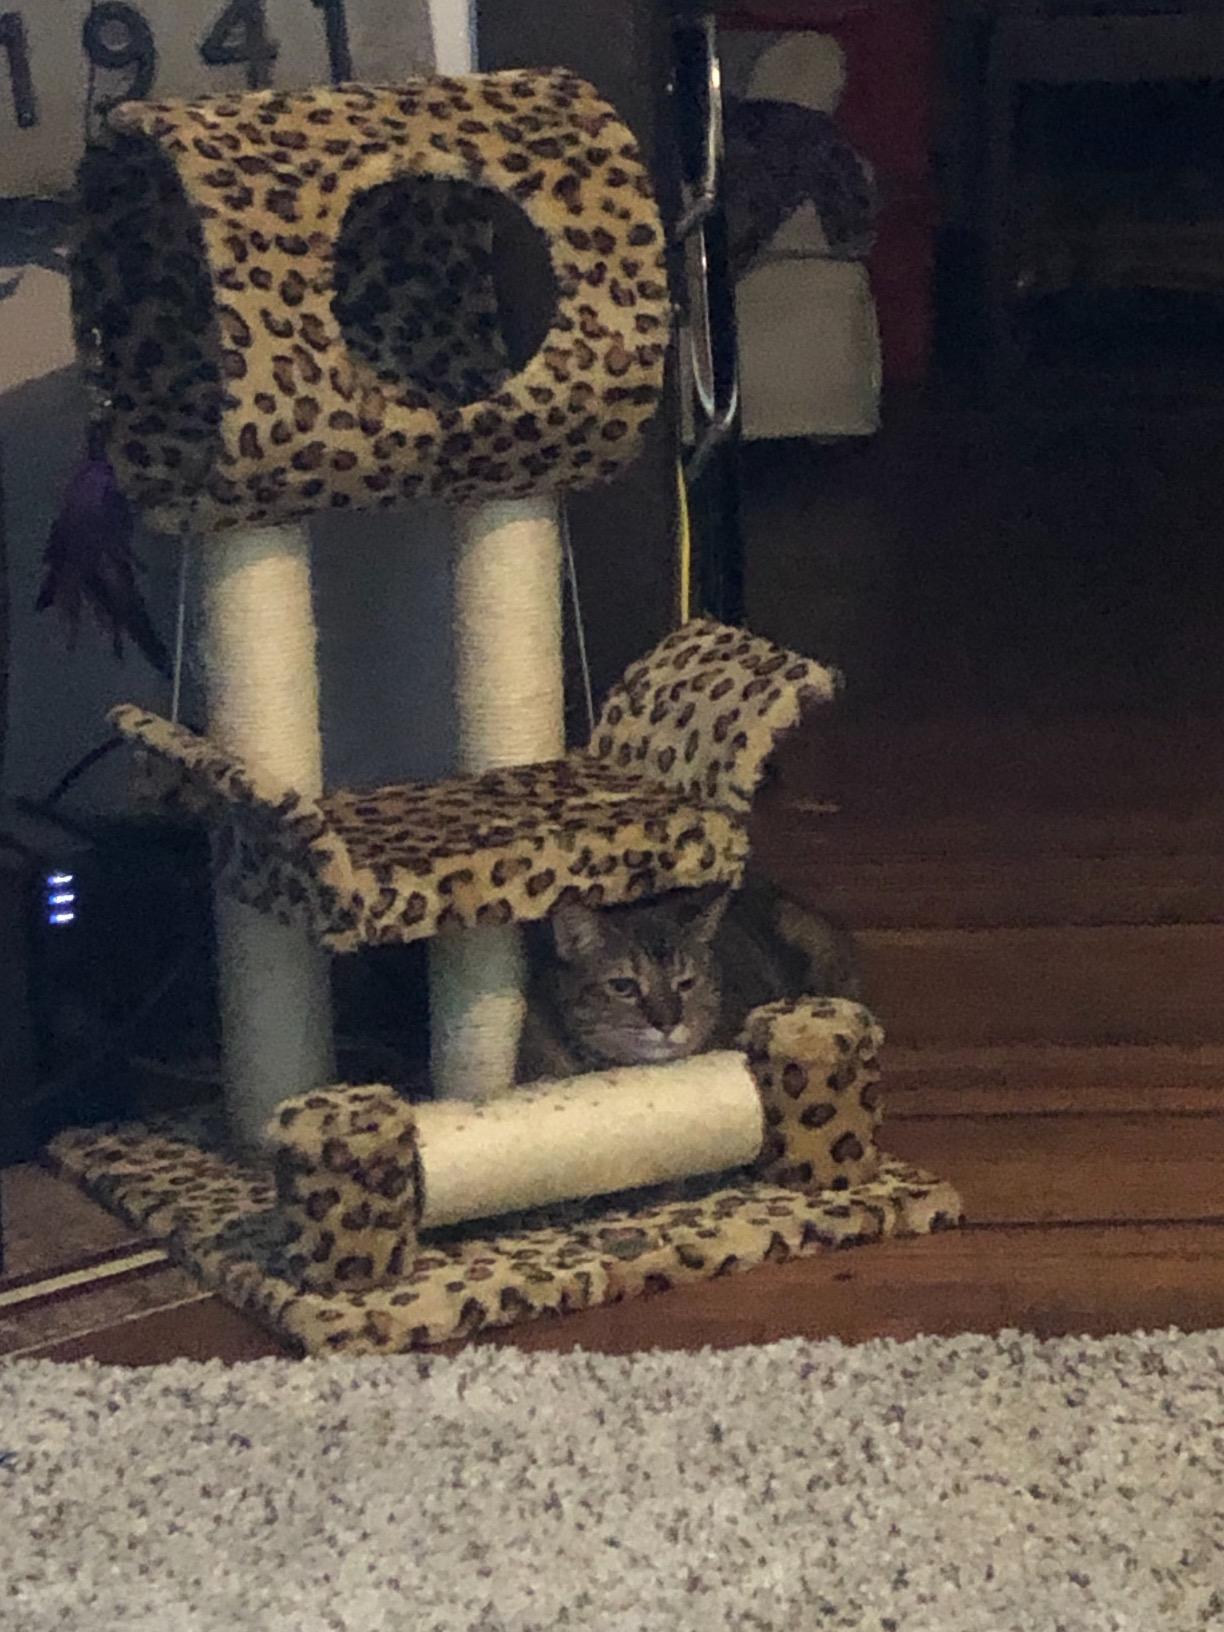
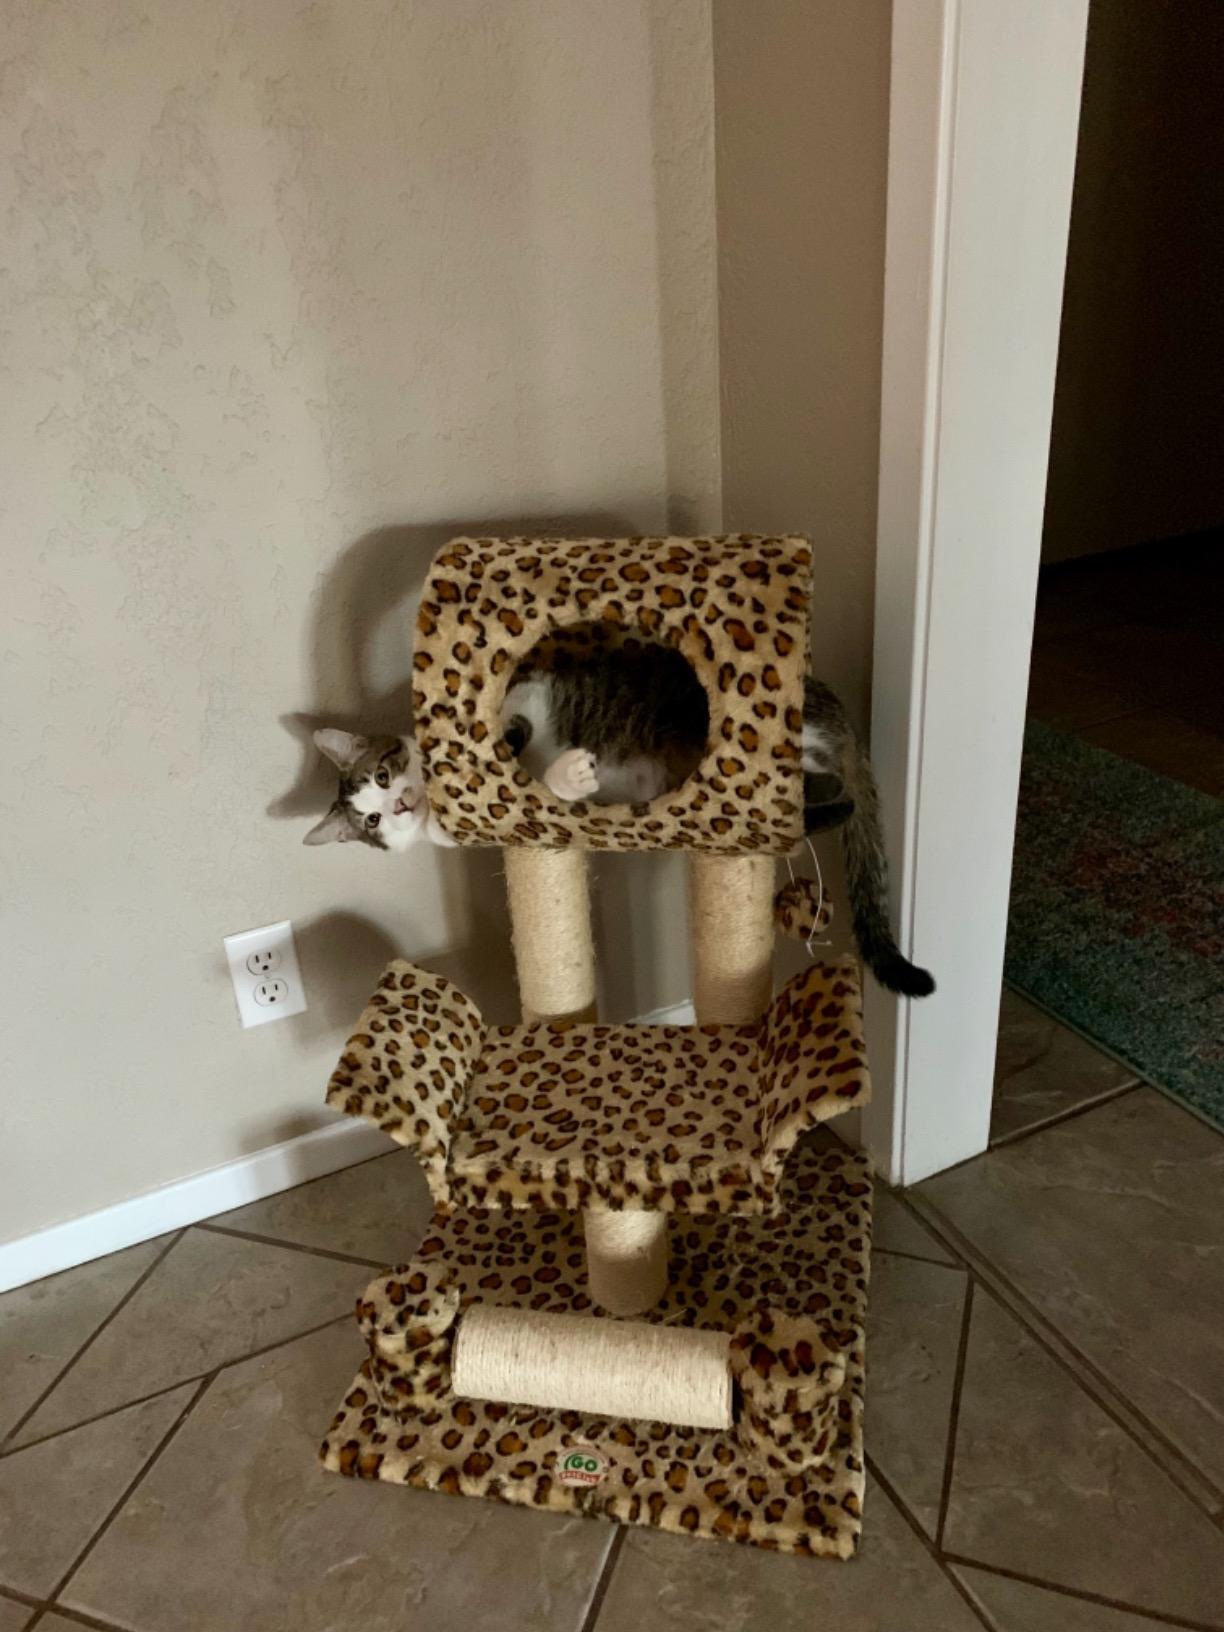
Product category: items_cat tree
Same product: yes